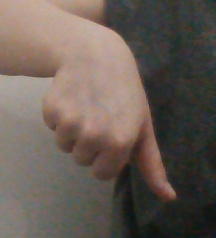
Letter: waw